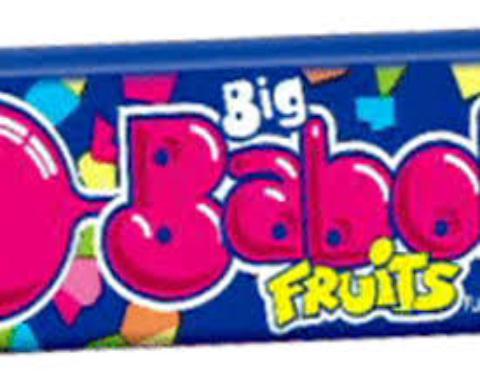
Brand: BigBabol
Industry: Food